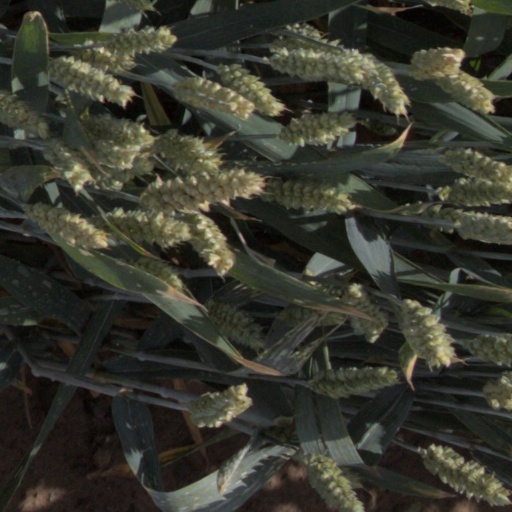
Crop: wheat